Ewen Cameron of Lochiel

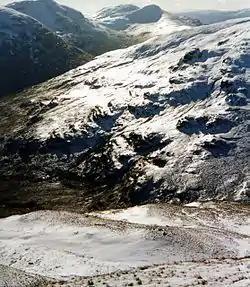
Tullich Hill where Lochiel bravely held the narrow and steep pass, inflicting heavy losses on Lilburne's forces

Ewen Cameron of Lochiel was born in February 1629 at Kilchurn Castle, Loch Awe, the seat of his mother's family. He was the son of John Cameron (died 1635) and Margaret Campbell, daughter of Sir Robert Campbell, 3rd Baronet. He was the grandson of Allan Cameron of Lochiel, 16th Chief (c. 1567–1647), an elderly chief respected for many affrays.